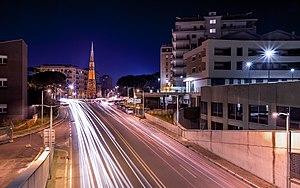
La Sphère dans la Sphère est une sculpture allégorique monumentale contemporaine en bronze, de 4 m de diamètre, du sculpteur italien Arnaldo Pomodoro, créée initialement dans les années 1960 pour les musées du Vatican, dont elle est une des œuvres d'art maîtresses. Elle est dupliquée en de nombreuses copies dans le monde et en de nombreuses variantes géométriques.